Rosa (Doctor Who)

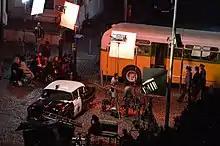
The third episode of the 11th season of "Doctor Who" being filmed in Cape Town at Greenmarket Square. The scene depicts Rosa Parks being escorted off a bus, initiating the Montgomery bus boycott.

"Rosa" was watched by 6.39 million viewers overnight, accounting for an audience share of 29.6%, making it the second-highest overnight viewership for the night, and fifth for the week on overnights across all channels. The episode had an Audience Appreciation Index score of 83. The episode received an official total of 8.41 million viewers across all UK channels, making it the 4th most watched programme of the week.